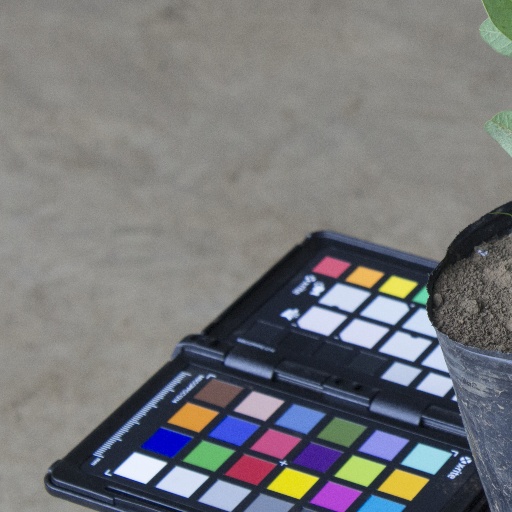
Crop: soybean